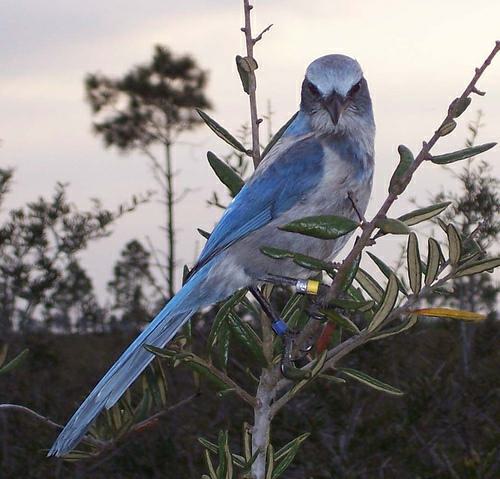
A photo of a florida jay